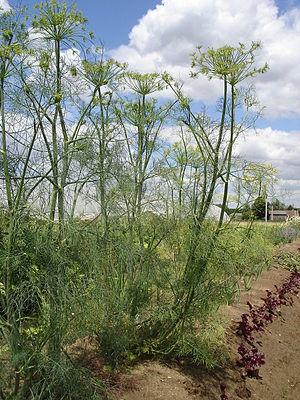
Aneth en fleur
L'aneth, Anethum graveolens, est une plante herbacée de la famille des Apiacées, du genre anethum.